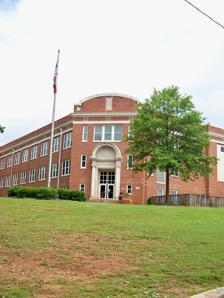
Building: Rutherfordton-Spindale Middle School
Country: United States of America
Year built: 1925
Historic school building in North Carolina, United States United States historic place Rutherfordton-Spindale Central High School U.S. National Register of Historic Places Rutherfordton-Spindale Middle School, June 2013 Show map of North Carolina Show map of the United States Location 545 Charlotte Rd., Rutherfordton, North Carolina Coordinates 35°21′54″N 81°56′41″W / 35.365°N 81.9446°W / 35.365; -81.9446 Area 8 acres (3.2 ha) Built 1924 ( 1924 ) -1925, 1938-1939 Architectural style Classical Revival NRHP reference No. 92001843 Added to NRHP February 3, 1993 Rutherfordton-Spindale Middle School is a historic school building located in Rutherfordton , Rutherford County, North Carolina . It was designed by architect Hugh Edward White (1869-1939) and built in 1924–1925. It is a three-story, "L"-plan, Classical Revival -style red brick building.  The classroom wing was rebuilt following a fire in 1938. A separate Vocational Education Building was added to the school in 1939.  It sits on landscaped grounds designed by Earle Sumner Draper (1893–1994). It was added to the National Register of Historic Places in 1993 as the Rutherfordton-Spindale Central High School . References